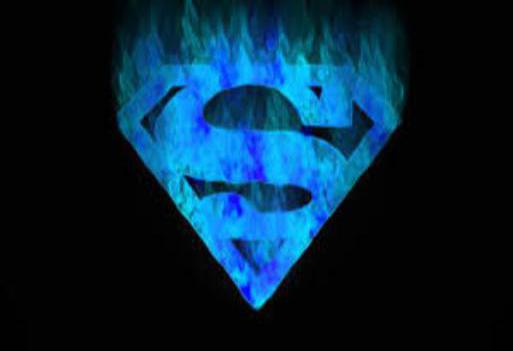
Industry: Leisure